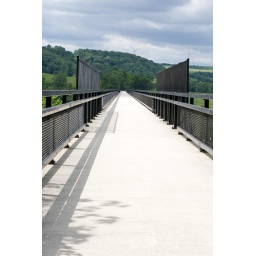
bridge over rt. 219 and the castleman river